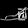
Label: Sandal